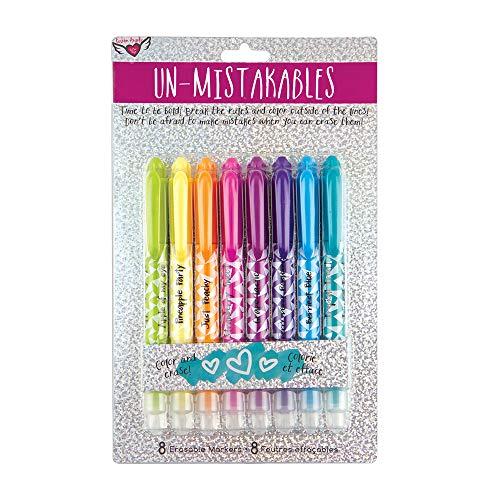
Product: Fashion Angels 75849 Un-Mistakable! Erasable Markers, Multicolor (Pack of 8)
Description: ERASABLE MARKER SET of 8 colors.
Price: $12.84
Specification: ASIN:B01FWO16D8|ShippingWeight:5ounces(Viewshippingratesandpolicies)|DateFirstAvailable:May19,2016